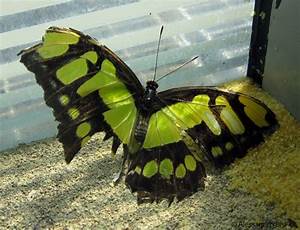
Label: butterfly